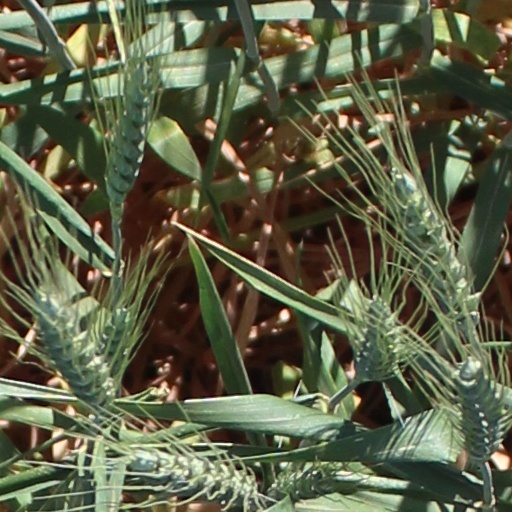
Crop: wheat